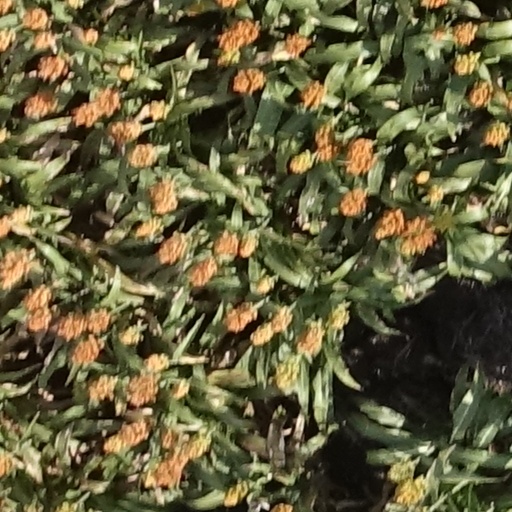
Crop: sorghum